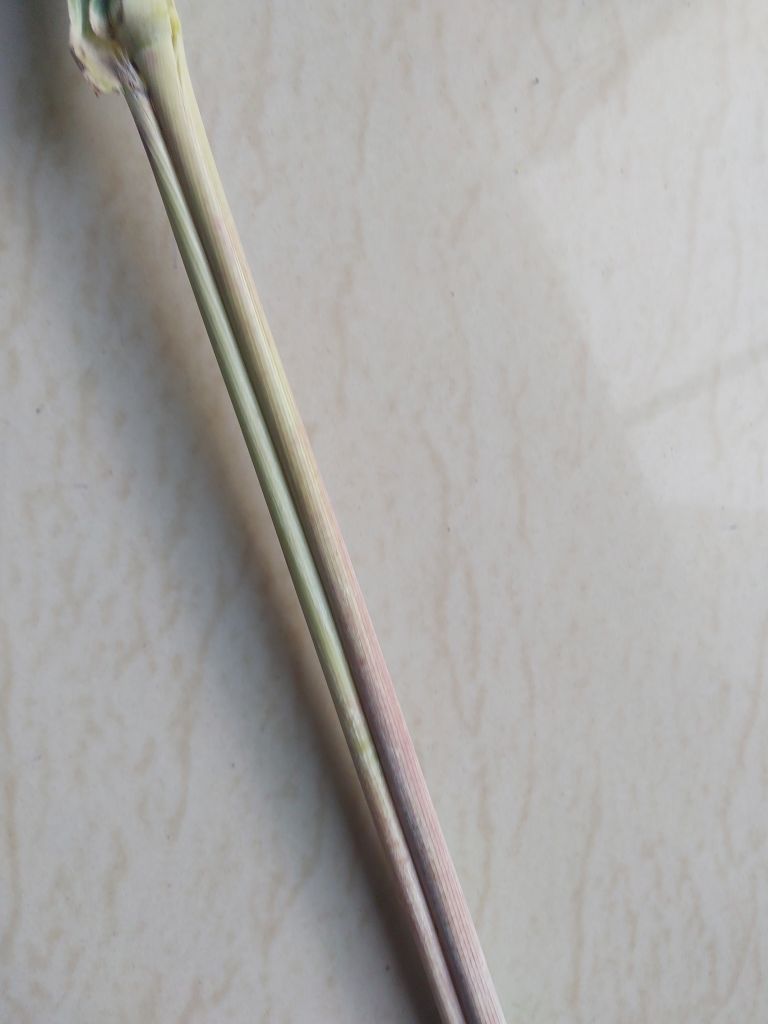
Label: Smut